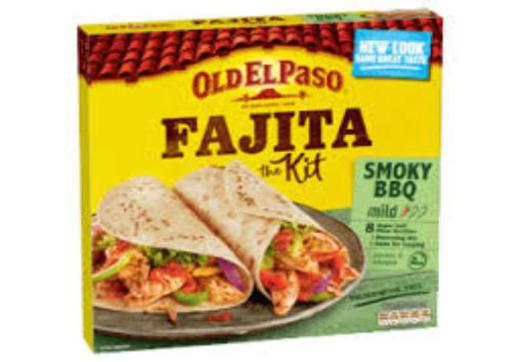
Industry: Food